Sergey Reformatsky

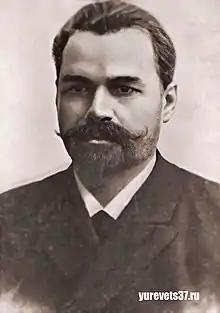

Sergey Nikolaevich Reformatsky (1 April 1860 – 28 July 1934) was a Russian chemist.